Vijayanagara Empire

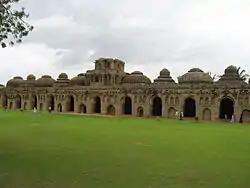
"Gajashaala" or elephant's stable, built by the Vijayanagara rulers for their war elephants

The economy of the empire was largely dependent on agriculture. Wheat, Sorghum ("jowar"), cotton, and pulse legumes grew in semi-arid regions, while sugarcane and rice thrived in rainy areas. Betel leaves, areca (for chewing), and coconut were the principal cash crops, and large-scale cotton production supplied the weaving centers of the empire's vibrant textile industry. Spices such as turmeric, pepper, cardamom, and ginger grew in the remote Malnad hill region and were transported to the city for trade. The empire's capital city was a thriving business centre that included a burgeoning market in large quantities of precious gems and gold. Prolific temple-building provided employment to thousands of masons, sculptors, and other skilled artisans.